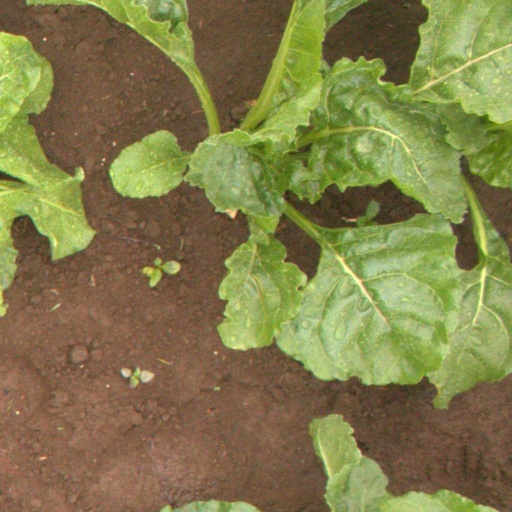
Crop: sugar beet